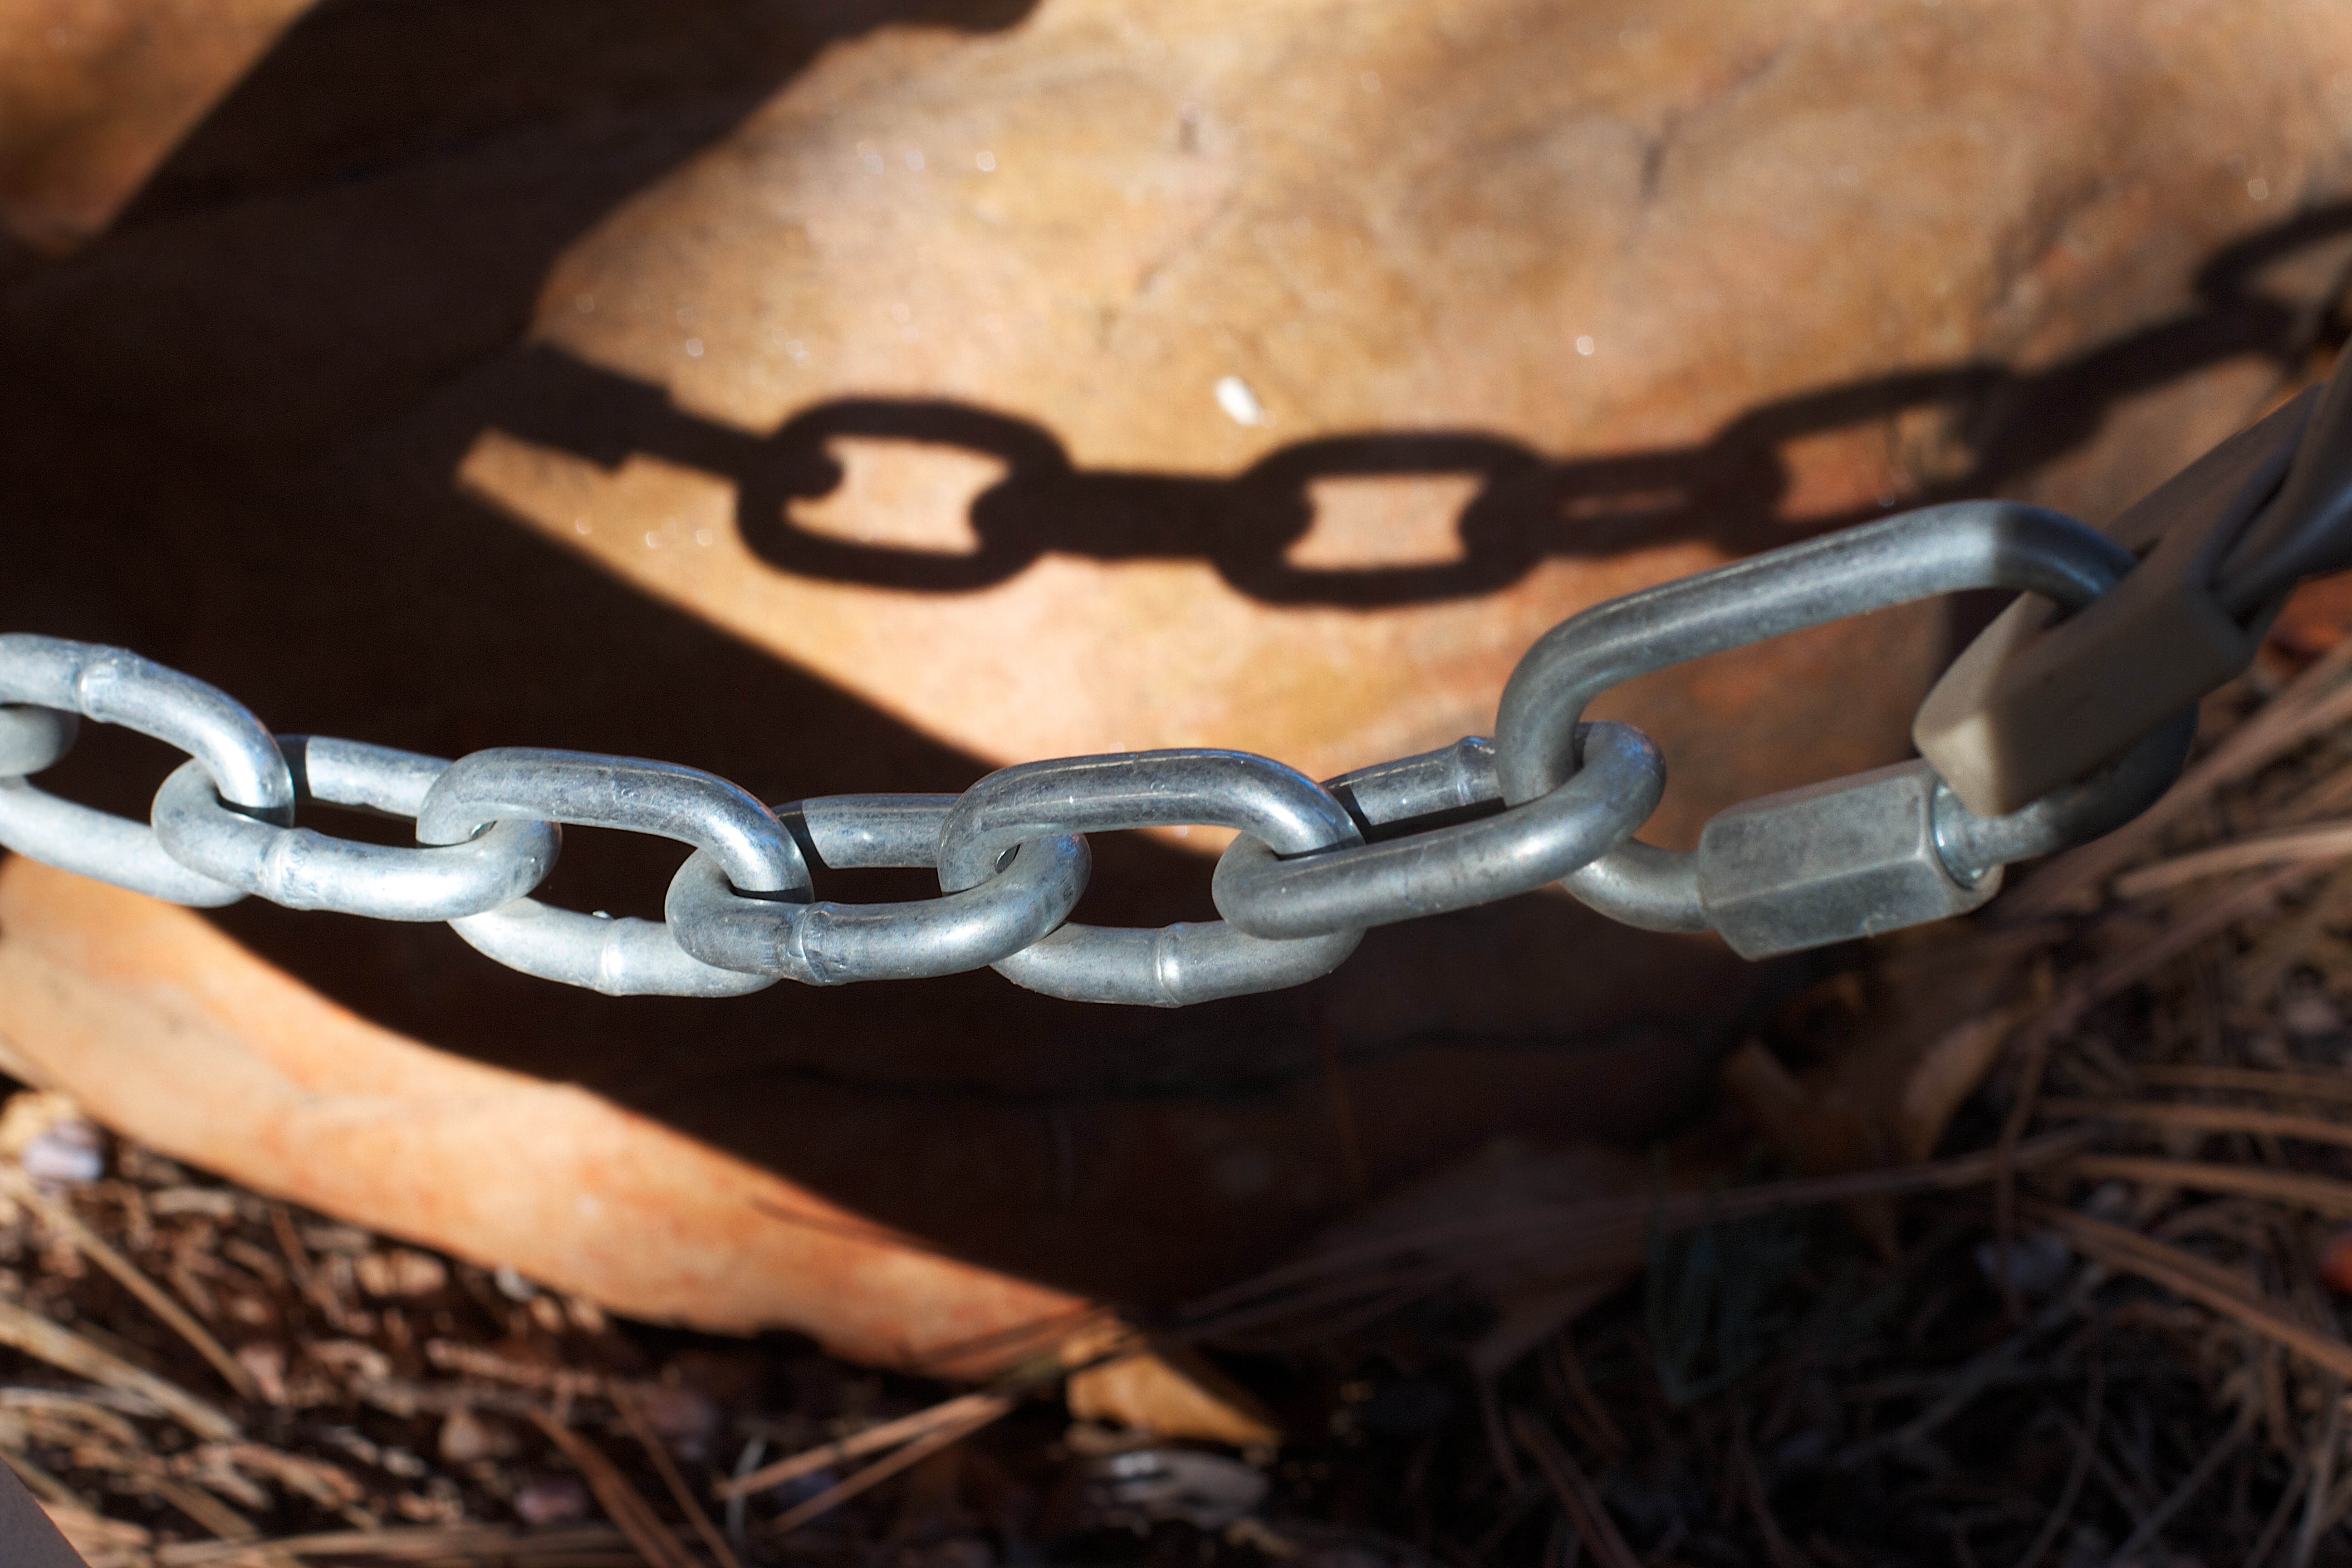
hand, chain, shadow, rein, link, bracelet